Iphisa

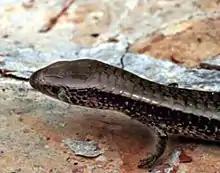
Scales of the glossy shade lizard.

"I. elegans" has a vestigial inner finger, which means that it poses no true function and just exists as part of the lizard's body. It also has claws, but these claws are not really visible. This can give the glossy shade lizard an advantage in protecting itself from predators since it can use its claws as weapons while the predator approaches, unsuspecting of any self-defense mechanism that "I. elegans" possesses. Moving more cranially, the glossy shade lizard has a lower eyelid with a transparent window, and the tympanic membrane (or ear drum) in its ear is exposed outwards. The tympanic membrane is a cavity that separates the inner ear from the outer ear. Auditory vibrations hit the tympanic membrane, which allow for sound to be heard and processed.